High mountain tour

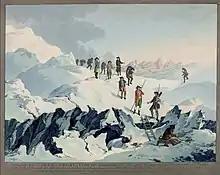
The start of the high mountain tour at the end of the 18th century: contemporary portrait by Marquard Wocher of Horace-Bénédict de Saussure on Mont Blanc in 1787

In glaciated terrain the risk of crevasses means that even technically easy walks require the use of rope, crampons, and ice axes as well as knowledge of safety and rescue techniques. Techniques and equipment include crevasse rescue gear, the T-anchor, the ice screw, and snow protection. Walking with a rope requires a roped team to be formed and makes trekking alone dangerous. A greater level of fitness and height acclimatization is needed, especially for mountain tours in very high altitudes such as the Himalayas, the Karakorum or the Andes, which reach elevations of over 6,000 metres above sea level (and temperatures can be very low).